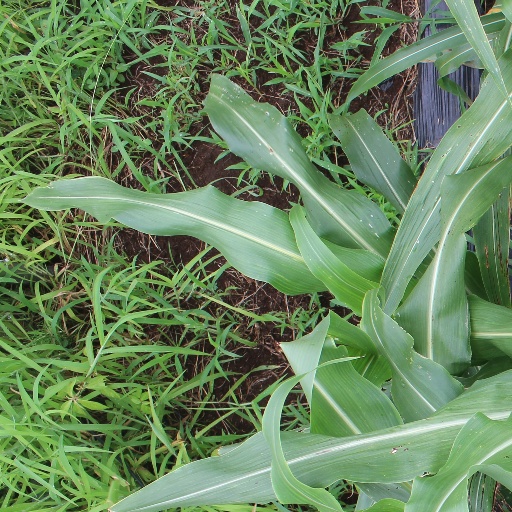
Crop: sorghum